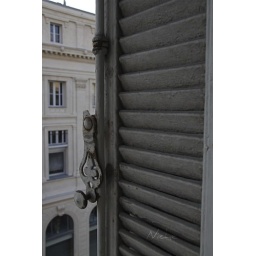
The window of out hotel room in Marseille, looking out over a small street to the next building.